Dae-ho Lee

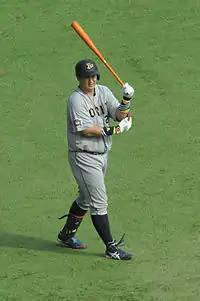
The Buffaloes' Lee Dae-ho at QVC Marine Field.

In December 2011, Lee signed a two-year contract worth 760 million yen ($9.78 million) with the Orix Buffaloes of the Nippon Professional Baseball. During his 4 years in the NPB (2012–2015), he recorded the highest OPS rate during this time.